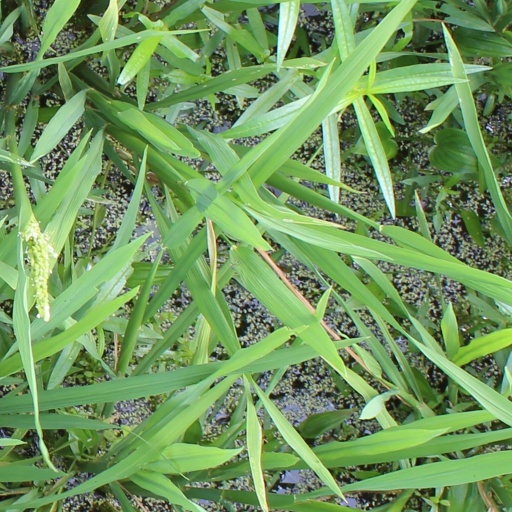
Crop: rice